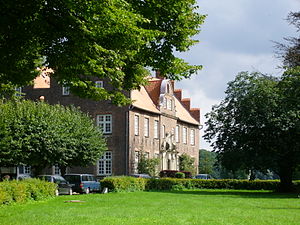
Wensin
Herregården Wensin
Wensin er en by og en kommune i det nordlige Tyskland, beliggende i Amt Trave-Land under Kreis Segeberg. Kreis Segeberg ligger i den sydøstlige del af delstaten Slesvig-Holsten.